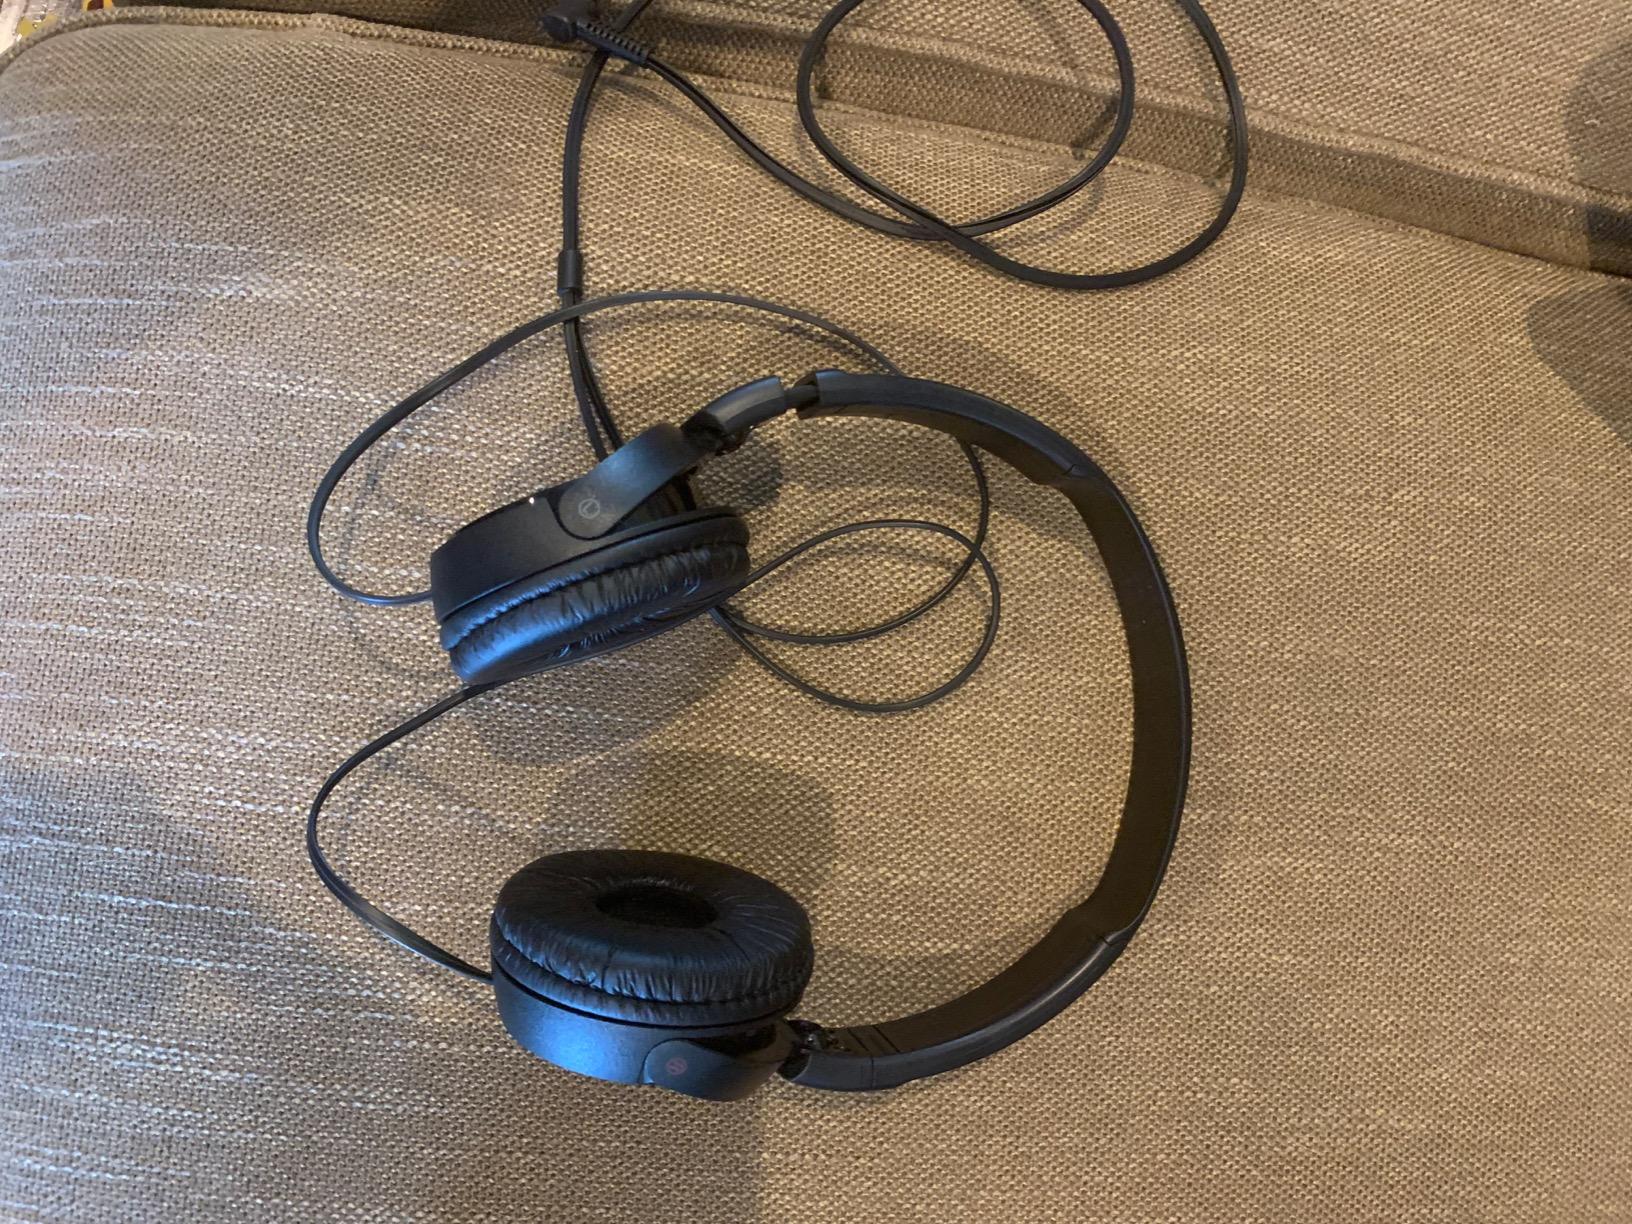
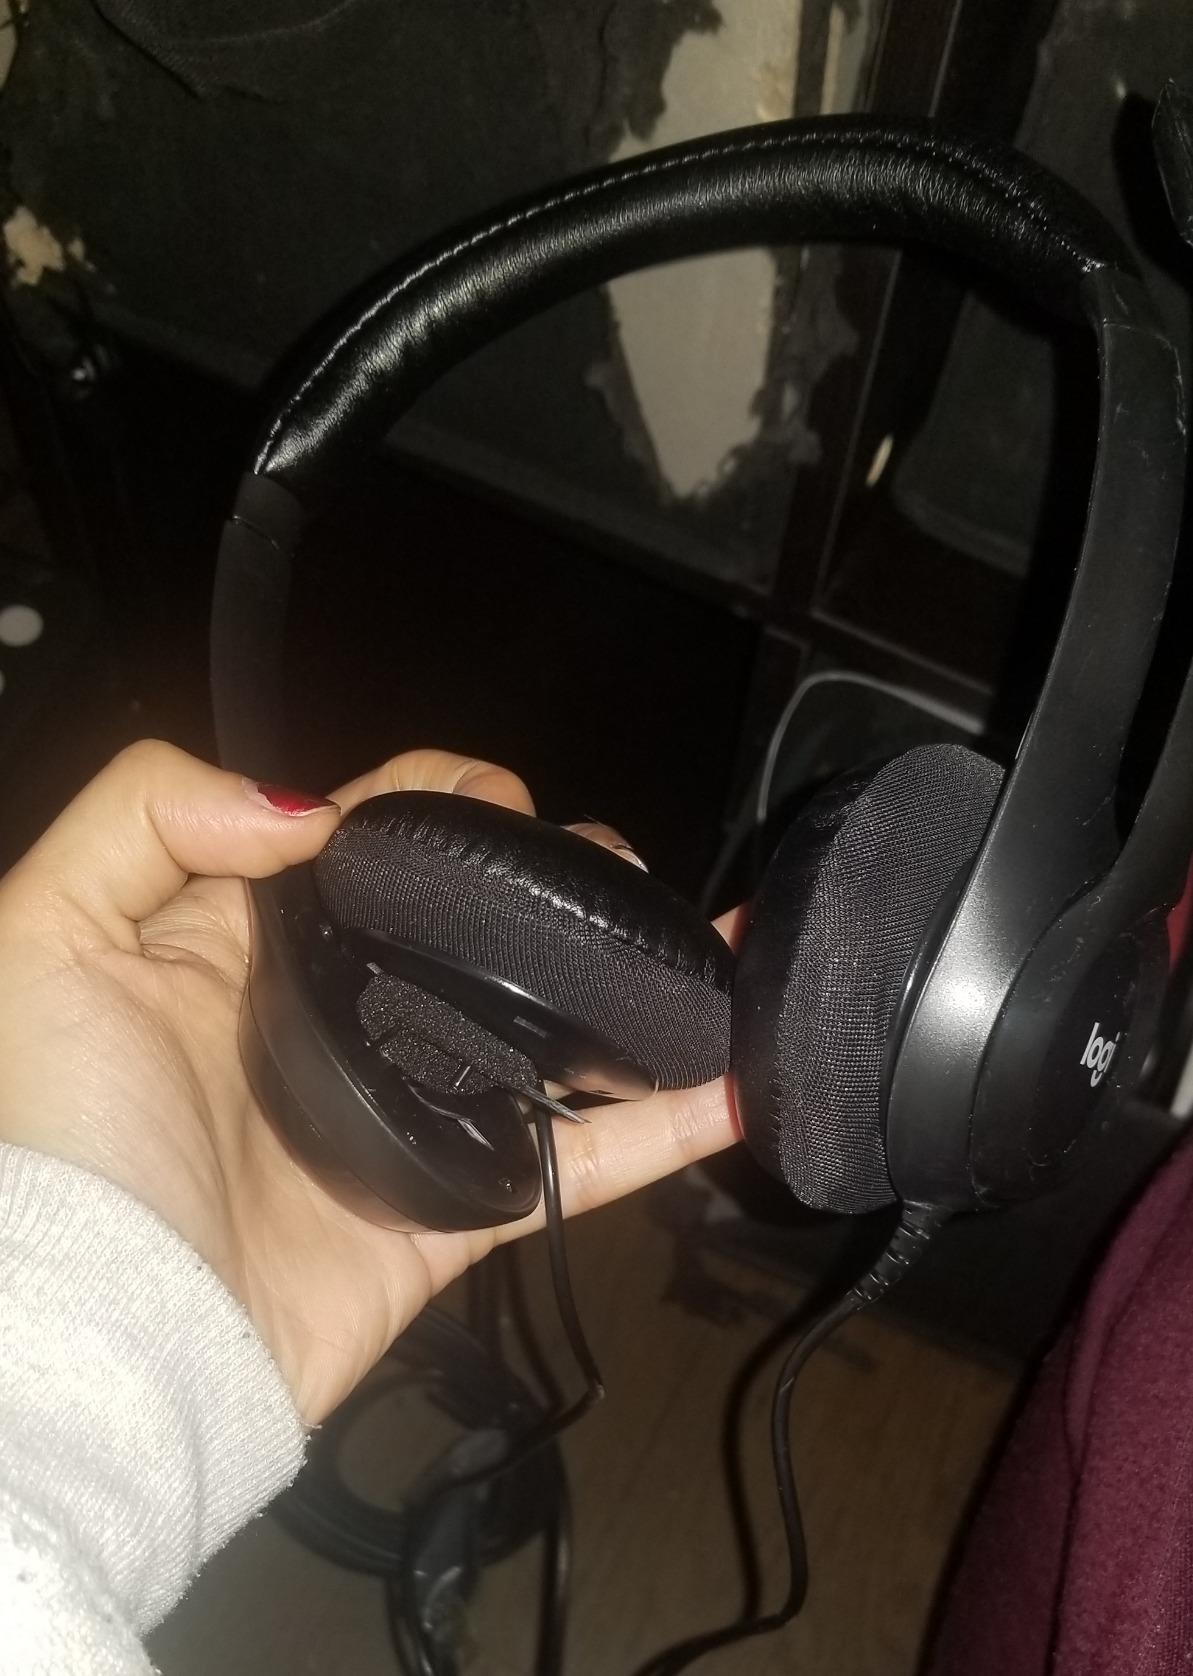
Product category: headphones
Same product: no